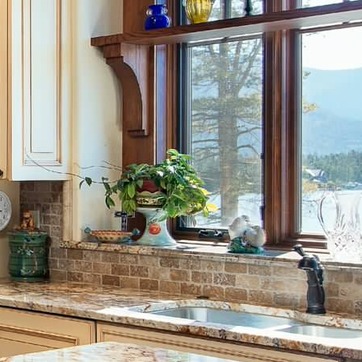
Material: foliage